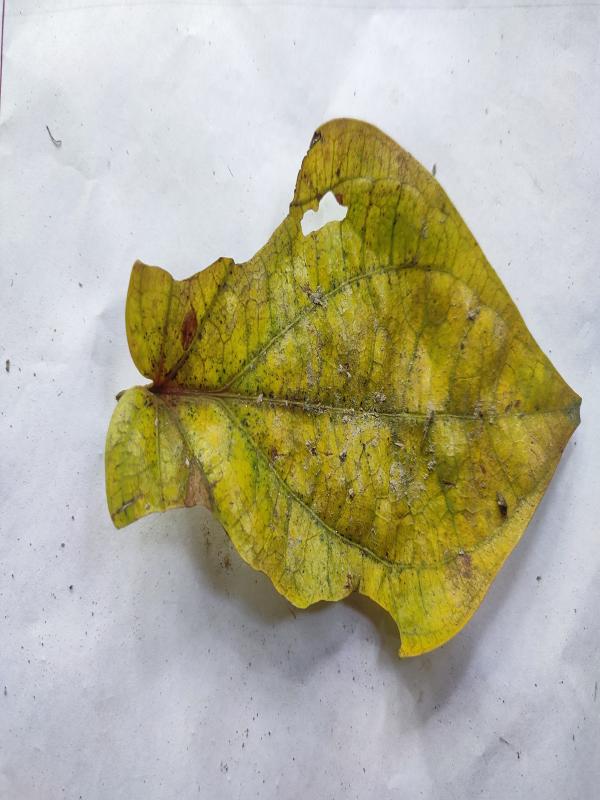
Label: Dried_Leaf